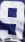
Number: 9